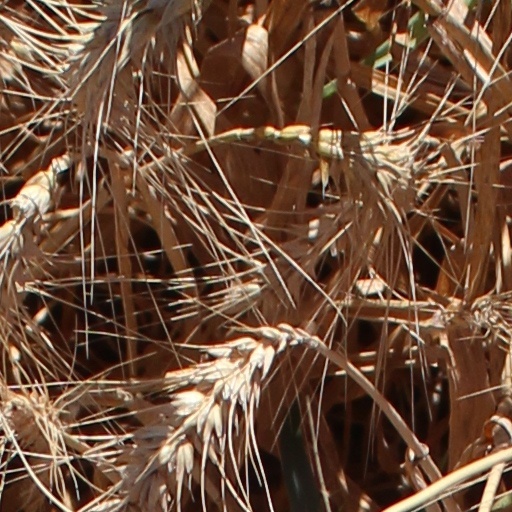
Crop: wheat